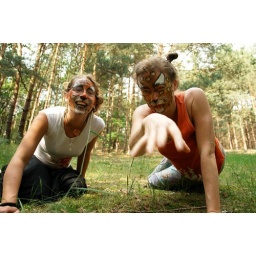
tiger girls in action